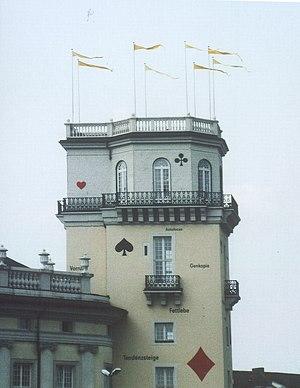
documenta 9 est une manifestation culturelle qui s'est déroulée du 13 juin au 20 septembre 1992 à Cassel, en Allemagne.